Alexandre-Vincent Pineux Duval

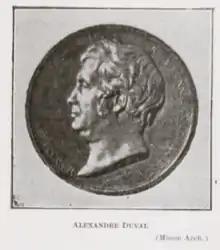
Alexandre-Vincent Pineux

Alexandre-Vincent Pineux Duval (6 April 1767, in Rennes – 1 September 1842, in Paris) was a French dramatist, sailor, architect, actor, theatre manager. He was the eighth member elected to occupy seat 4 of the Académie française in 1812.